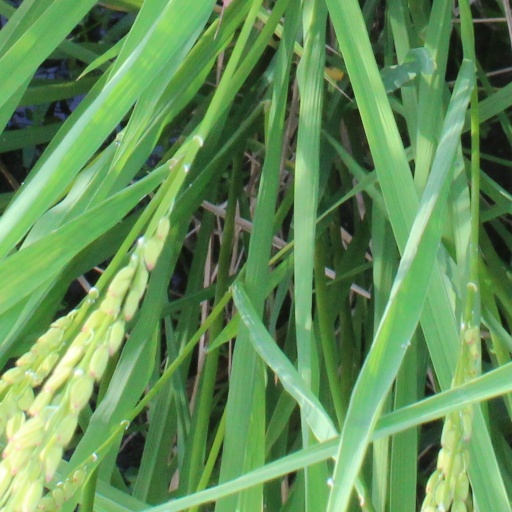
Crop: rice